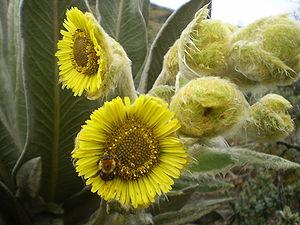
Le paramo est un biotope néotropical d'altitude, qu'on trouve dans la Cordillère des Andes, entre la limite des forêts et les neiges éternelles.